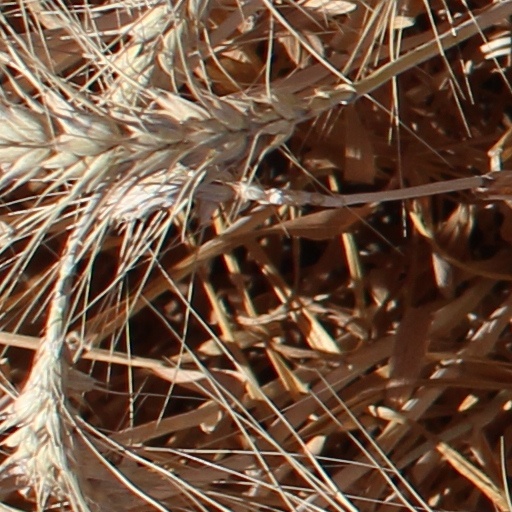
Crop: wheat